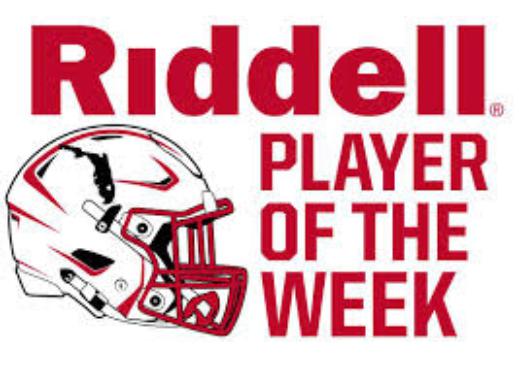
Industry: Sports